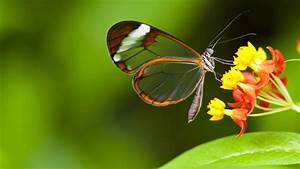
Label: farfalla